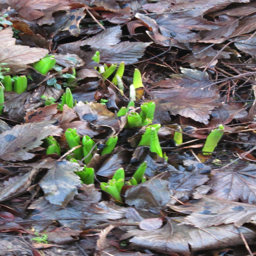
bulbs are starting to poke through the soil